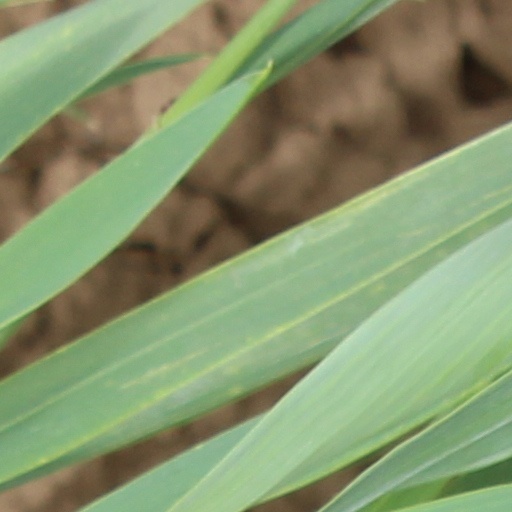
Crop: wheat